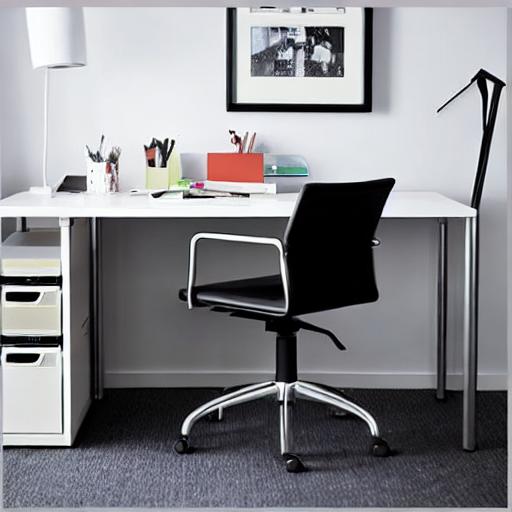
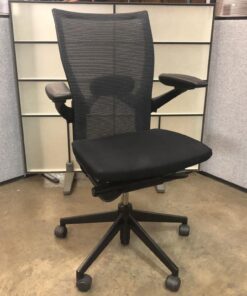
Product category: items_chair
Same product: no